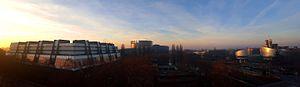
Institutions européennes à Strasbourg
De nombreuses institutions européennes siègent à Strasbourg, préfecture du département du Bas-Rhin et de la région Grand Est en France. Une vingtaine d'organismes différents sont installés dans la capitale alsacienne dont le Conseil de l'Europe, le Parlement européen ou encore la Commission centrale pour la navigation du Rhin, plus ancienne organisation internationale au monde en activité. En raison de cette concentration, Strasbourg prétend au titre de « capitale européenne ».